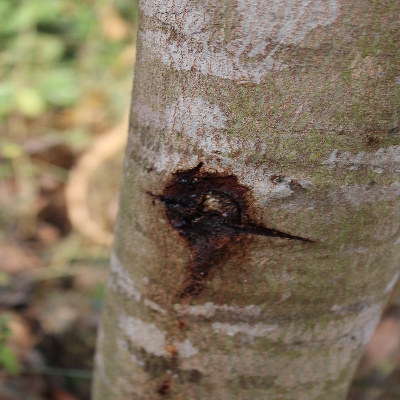
Crop: Cashew
Condition: gumosis